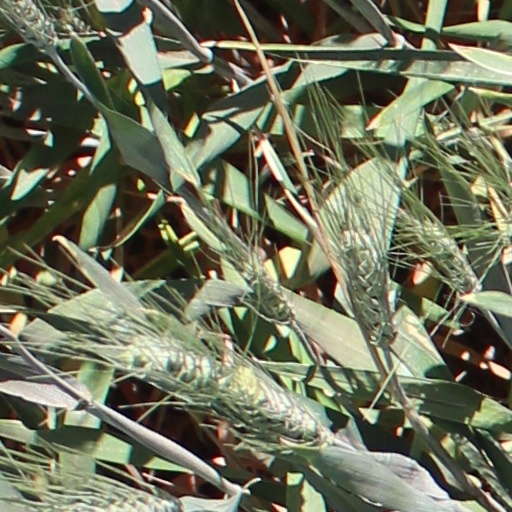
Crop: wheat